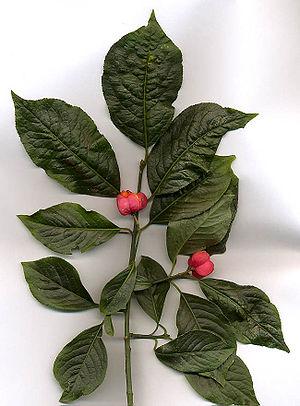
Euonymus est un genre de la famille des Celastraceae comprenant de 170 à 180 espèces d'arbres, arbustes et plantes radicantes à feuilles caduques ou persistantes. La plupart sont originaires de l'Asie du Sud-Est, mais on en trouve ailleurs en Asie, ainsi qu'en Europe, Amérique du Nord, Australasie et Madagascar. C'est le genre des fusains véritables.